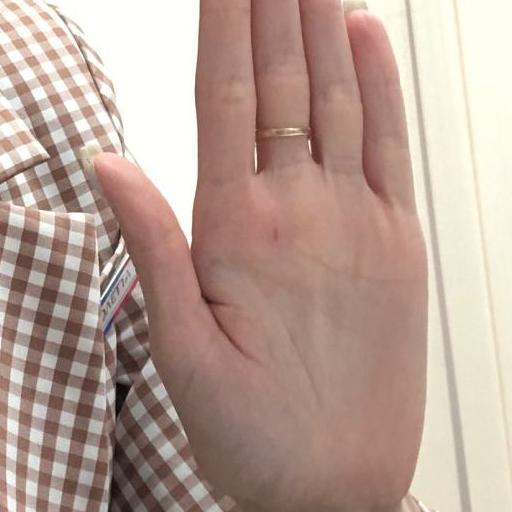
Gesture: stop